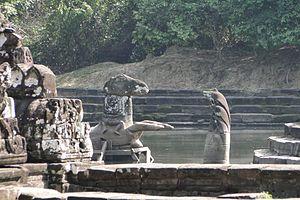
Le Neak Pean est un petit temple bouddhique à Preah Khan. Il fut construit et modifié par Jayavarman VII à la fin du XIIᵉ siècle. Il est de proportions régulières, avec un bassin carré entouré de quatre bassins plus petits.